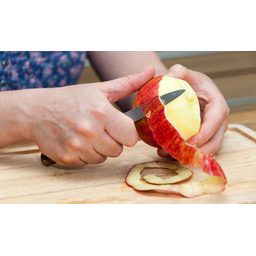
Label: trash